Chris Angel (wrestler)

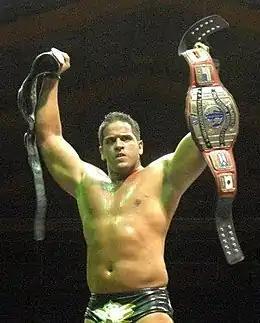
Chris Angel as the undefeated IWA Intercontinental and Undisputed World Heavyweight Champion.

Chris Angel (born December 2, 1982) is a Puerto Rican professional wrestler. In 2010, he joined the International Wrestling Association, becoming the only local wrestler to win the IWA Intercontinental Championship in his debut and first to win the IWA Undisputed World Heavyweight Championship undefeated. With this victory, he became the first man to win a world heavyweight championship unpinned within the major local promotions (IWA, World Wrestling Council or Entertainment Wrestling Organization). His fifteen-month winning streak is the longest in the history of the IWA, surpassing the previous record held by "The Cyber Viking" Al Barone, which was stopped at nine months.